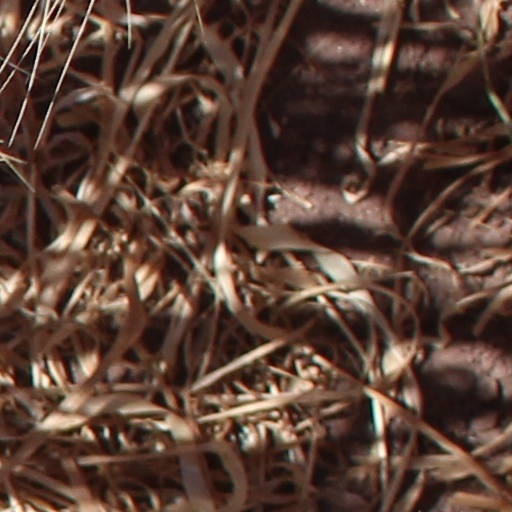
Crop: wheat